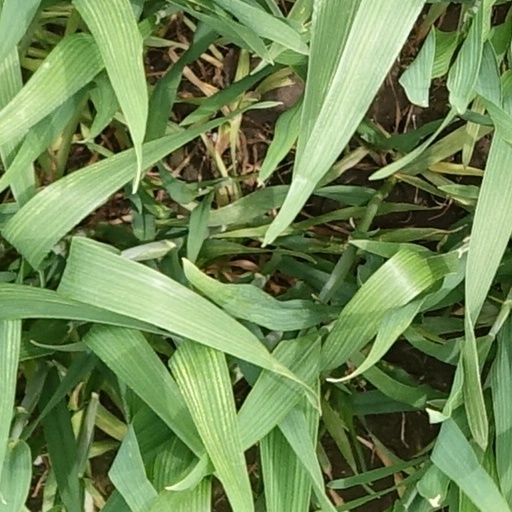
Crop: wheat